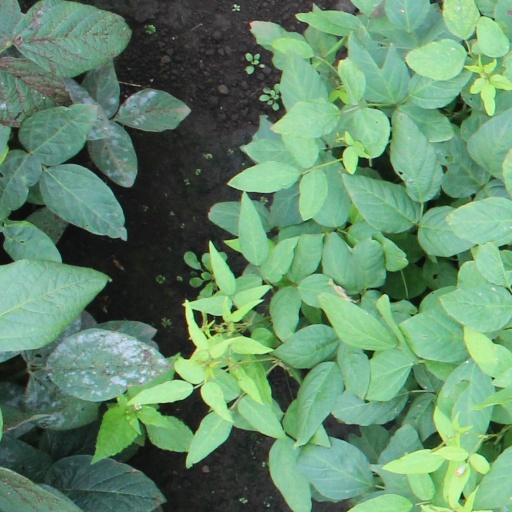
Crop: soybean